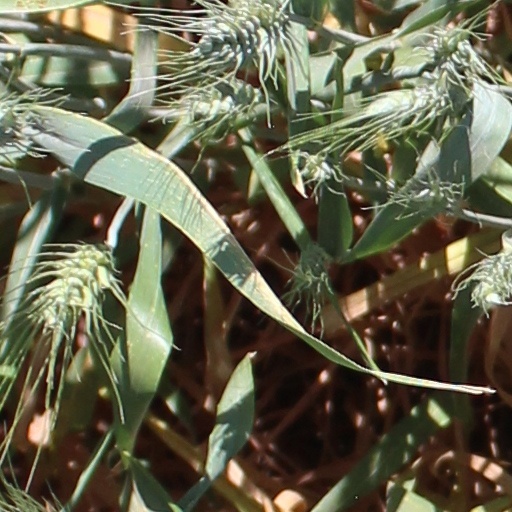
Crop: wheat